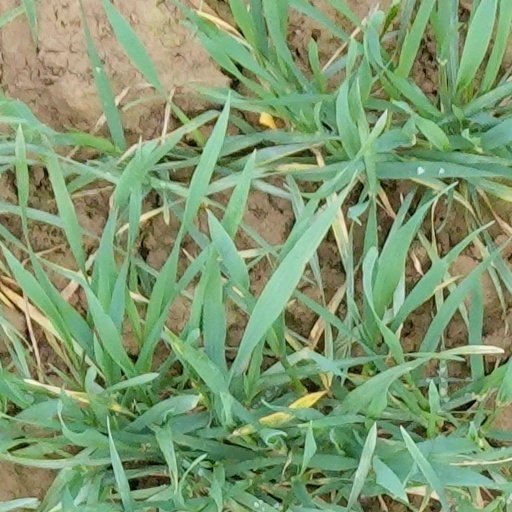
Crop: wheat